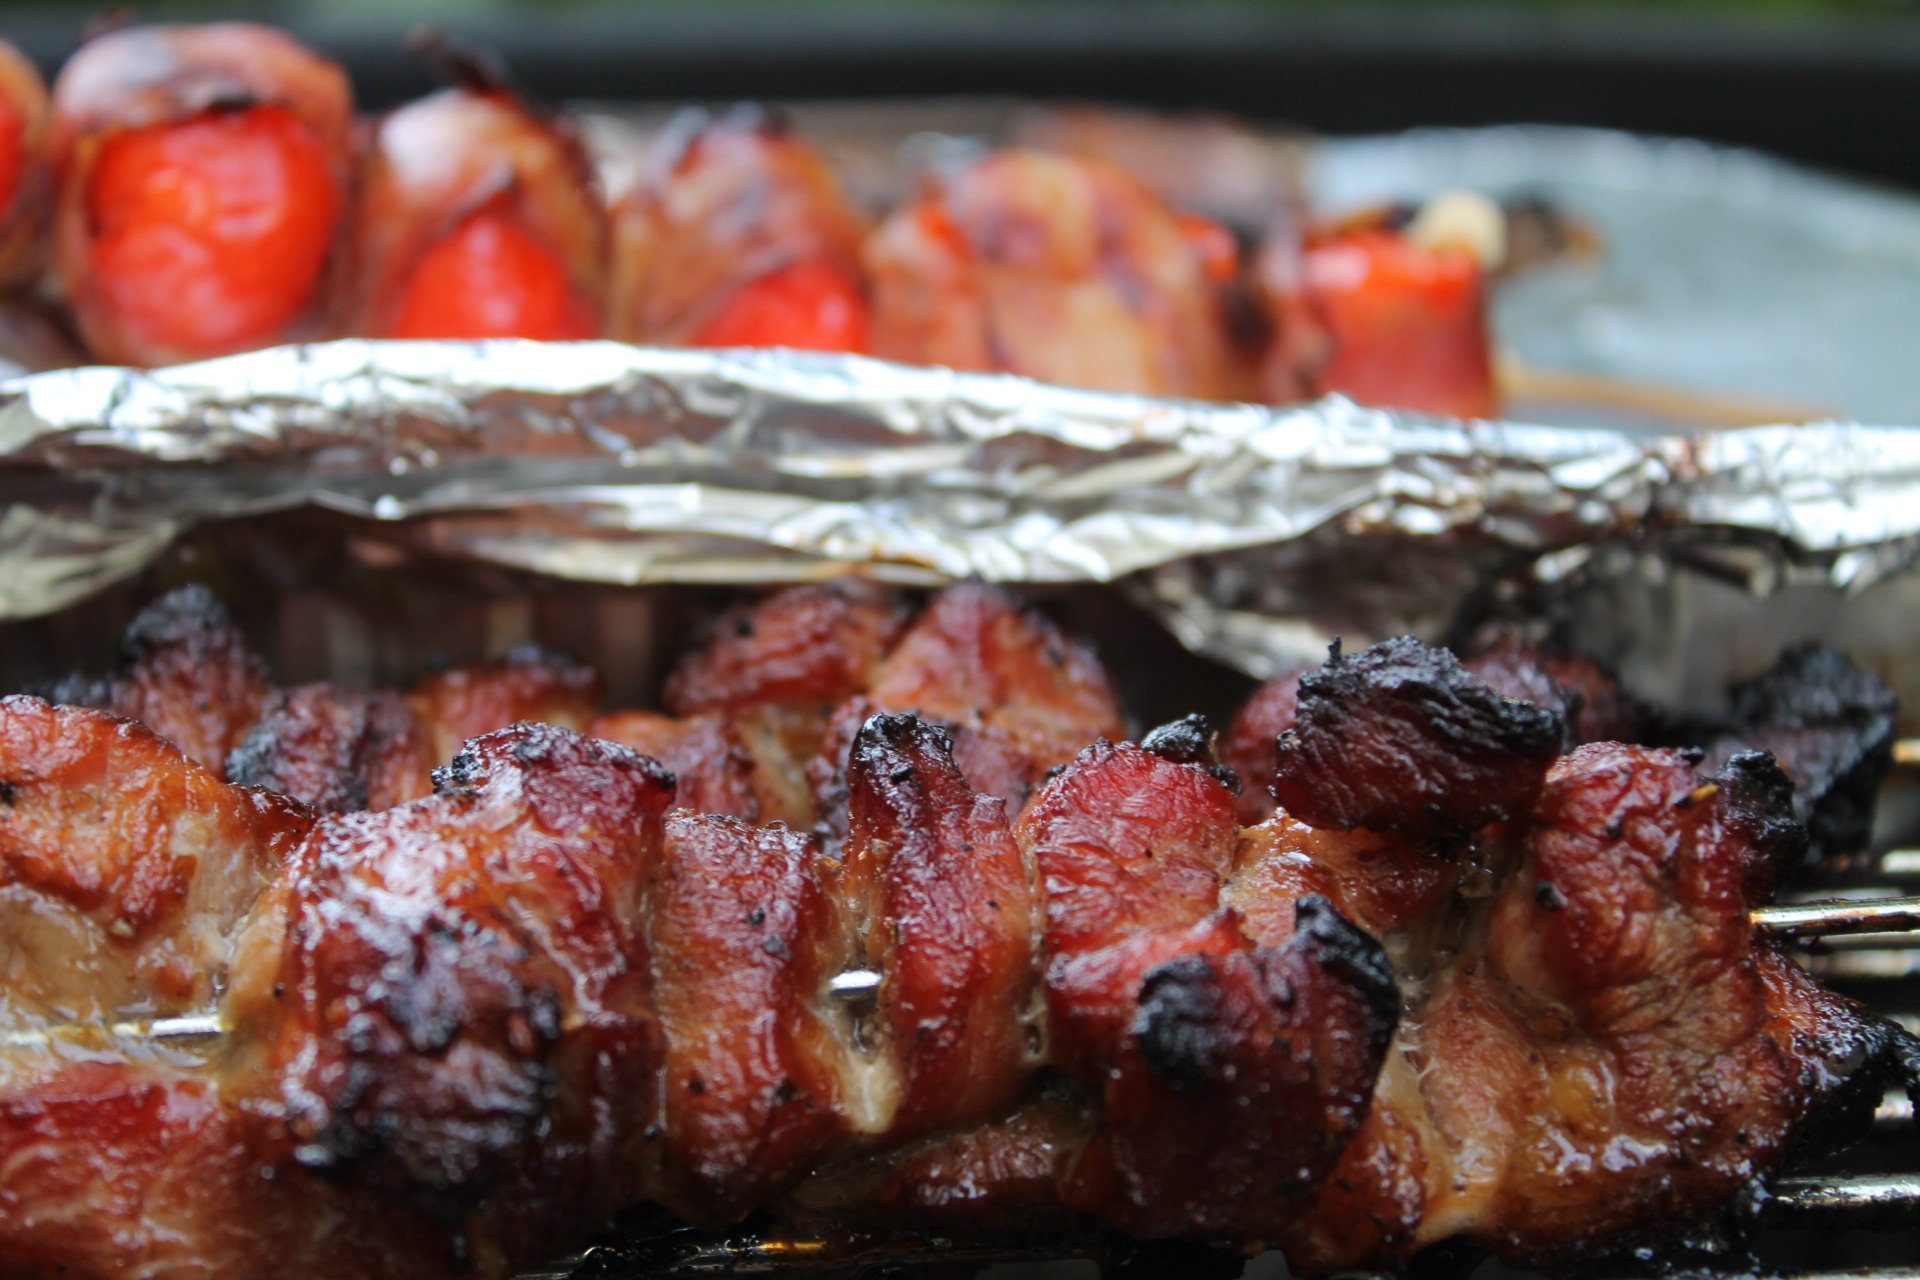
dish, meal, food, produce, bbq, barbeque, eat, meat, barbecue, pork, cuisine, delicious, grill, party, tomatoes, roasting, skewer, grilling, grilled meats, grilled food, animal source foods, shashlik, tandoori chicken, barbequeofen